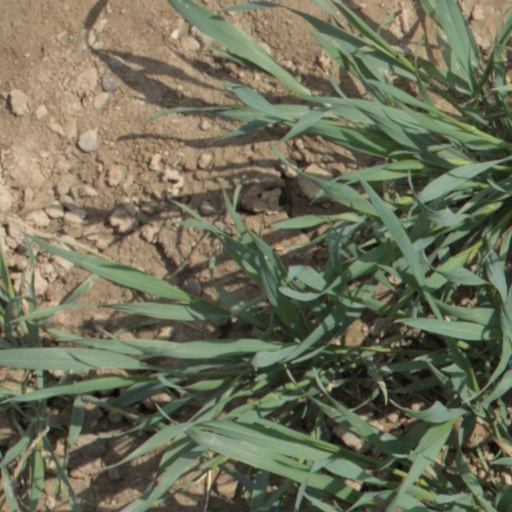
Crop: wheat